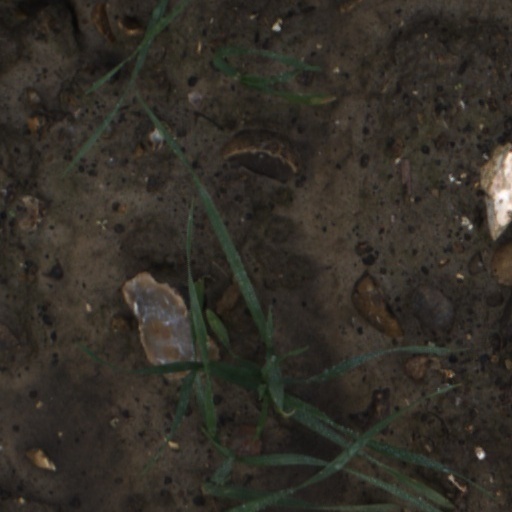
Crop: wheat